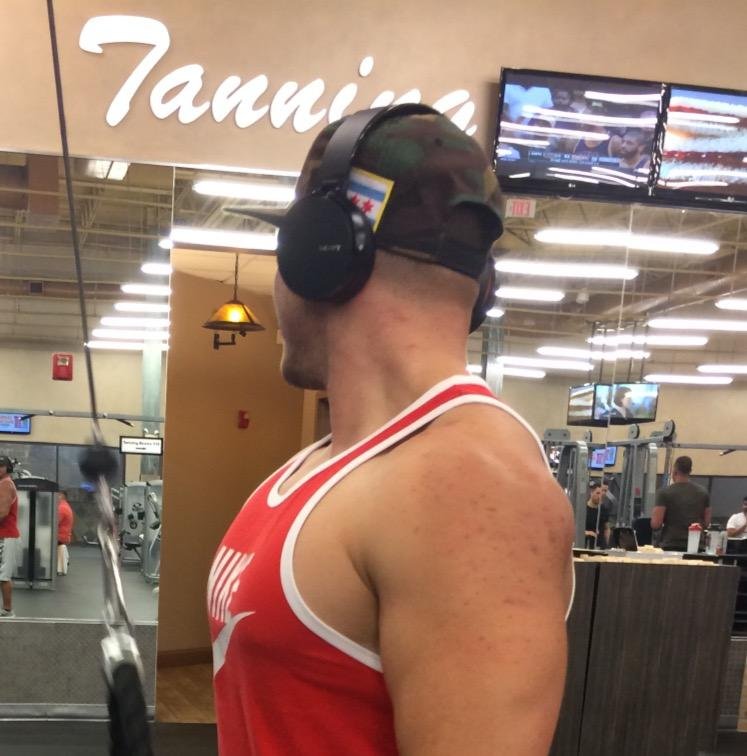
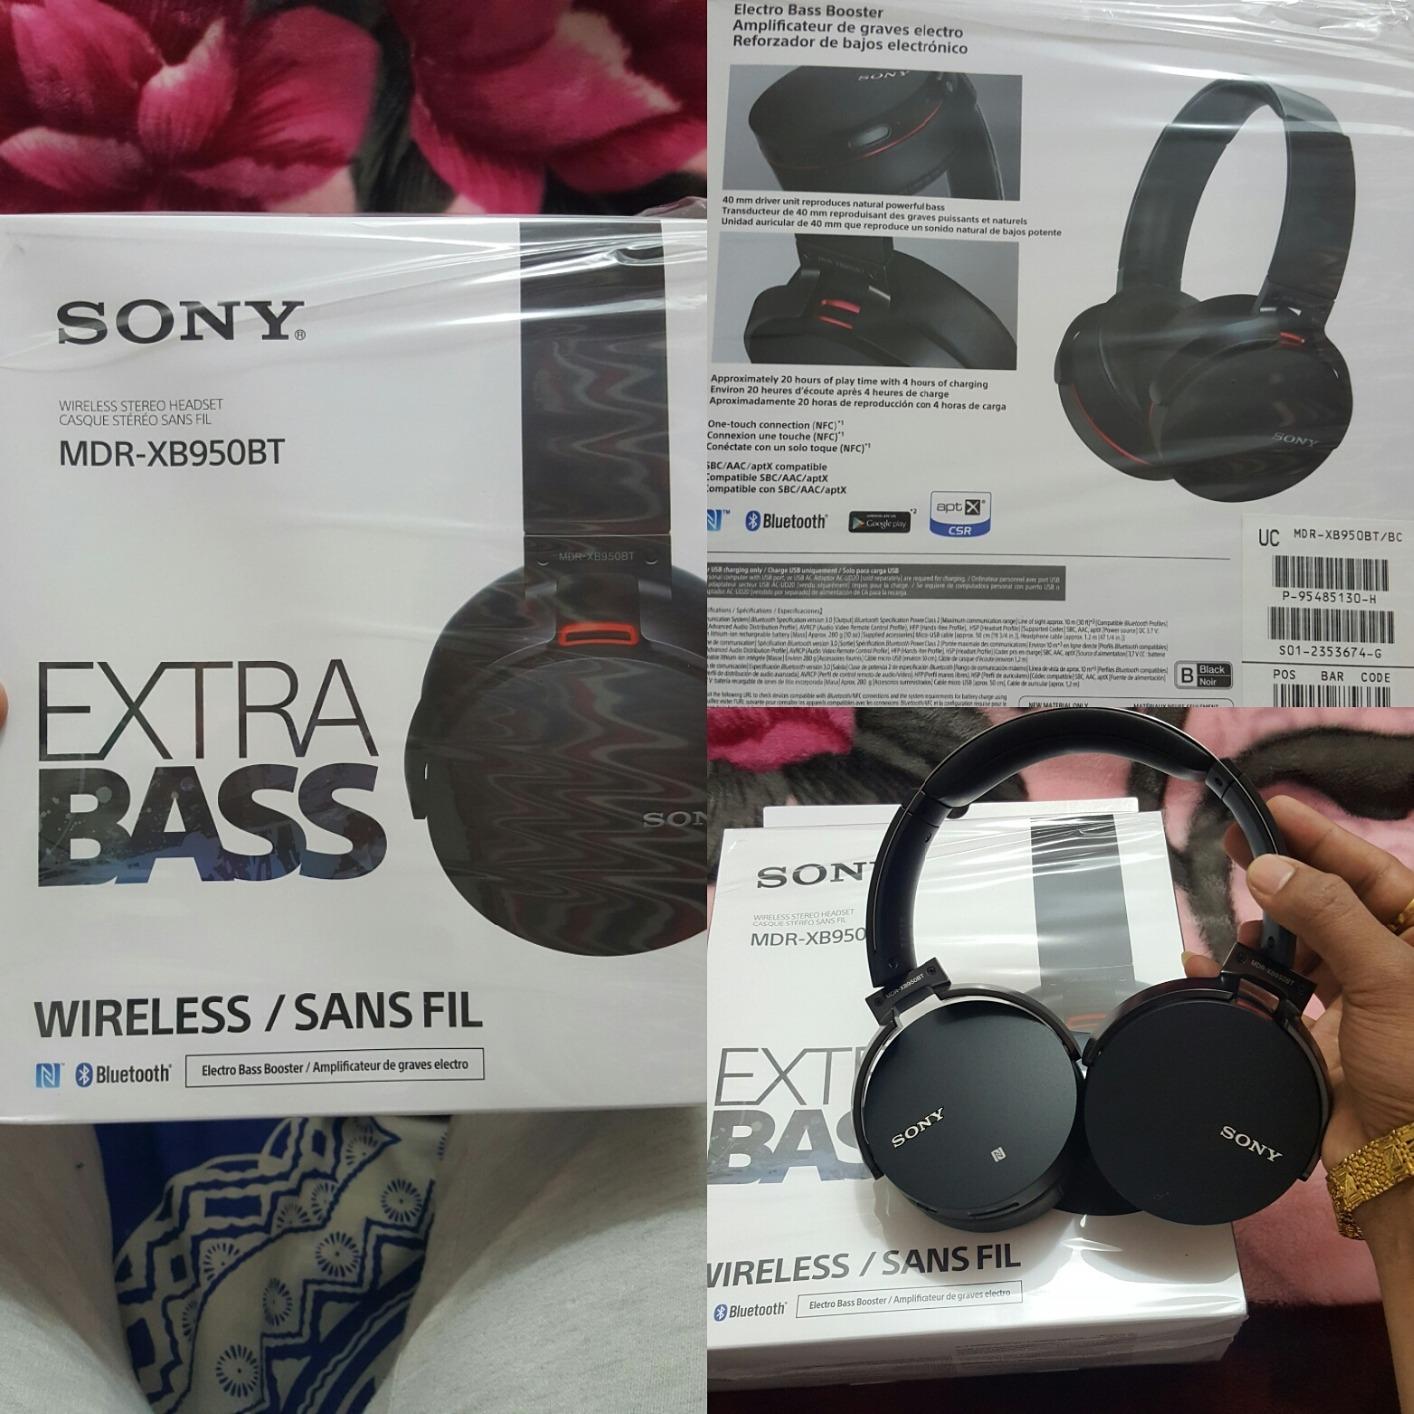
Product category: headphones
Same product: yes